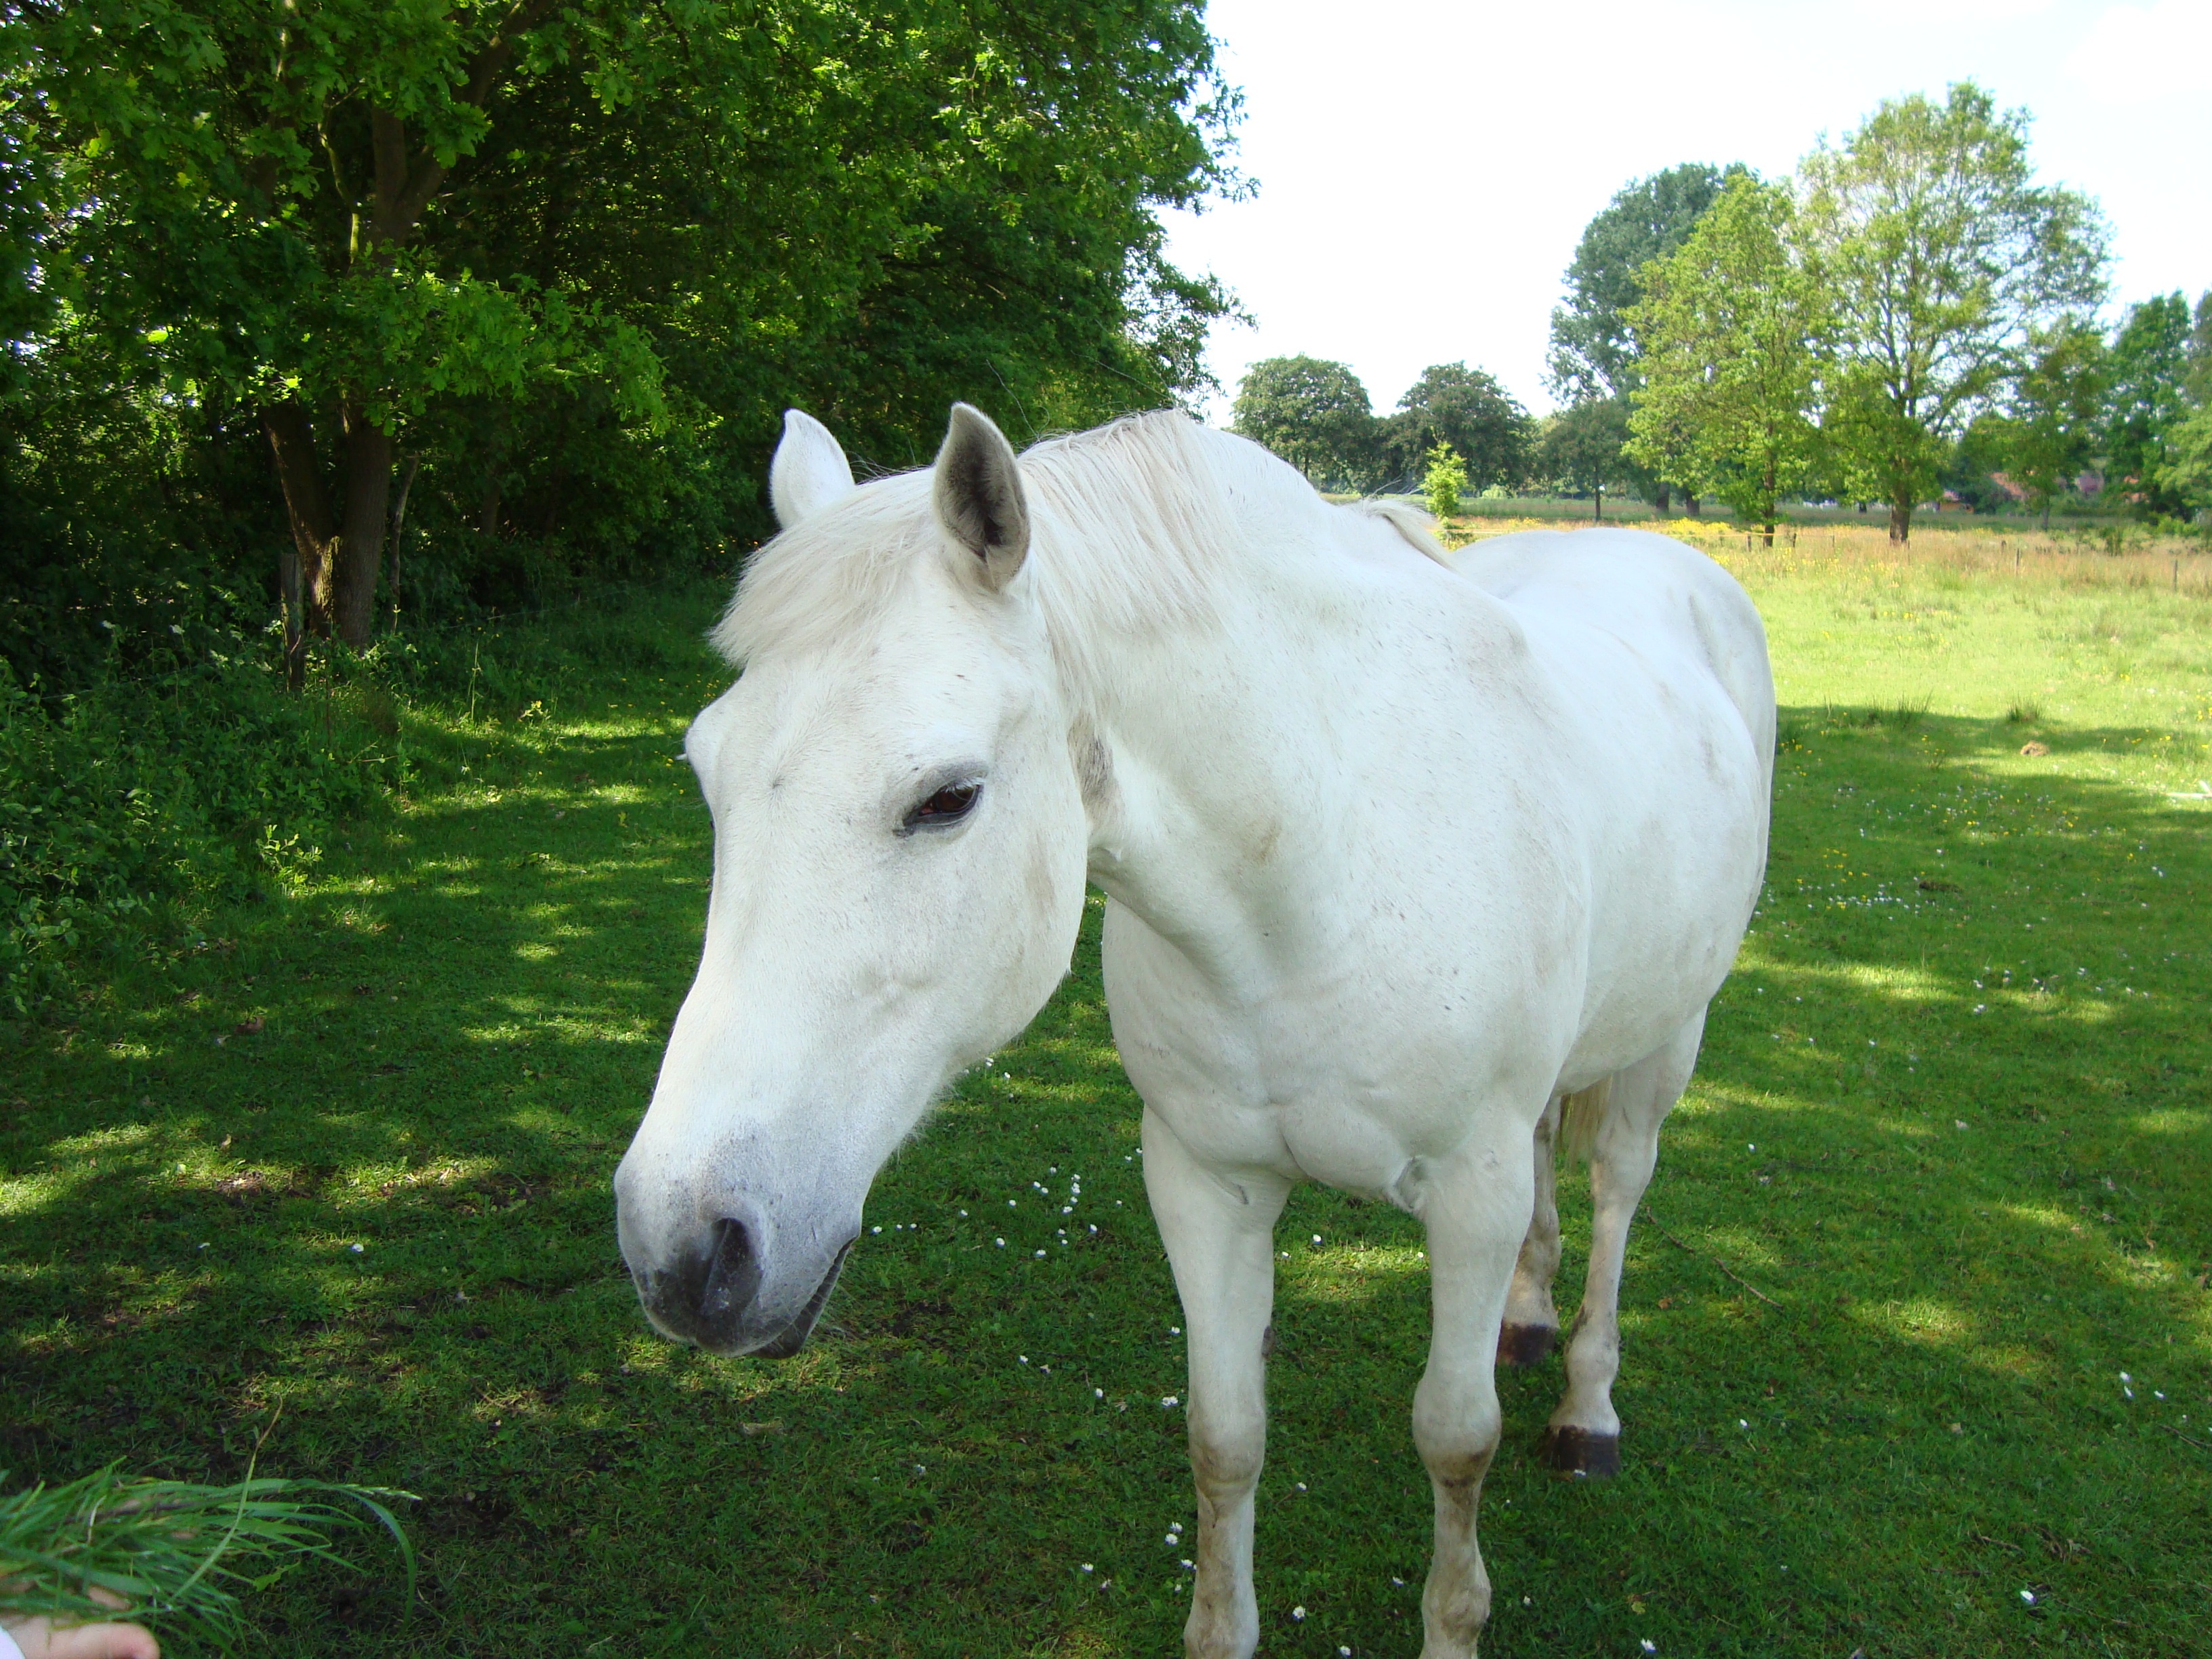
grass, white, meadow, flower, herd, pasture, grazing, horse, mammal, stallion, mane, vertebrate, mare, coupling, east frisia, graceful, horse like mammal, mustang horse